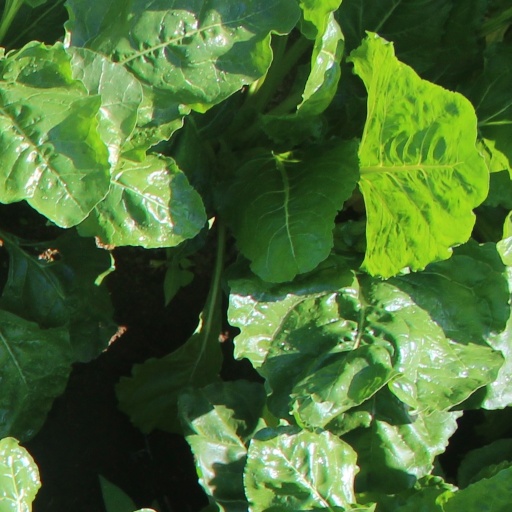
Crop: sugar beet